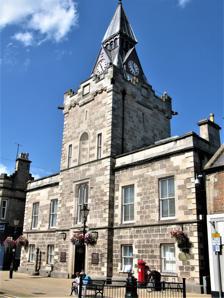
Building: Nairn Town and County Buildings
Country: Unknown
Year built: 1818
Municipal building in Nairn, Scotland Nairn Town and County Buildings Nairn Town and County Buildings Location High Street, Nairn Coordinates 57°35′06″N 3°52′07″W / 57.5850°N 3.8686°W / 57.5850; -3.8686 Built 1818 Architect Mr Smith Architectural style(s) Neoclassical style Listed Building – Category B Official name Former Court House including prison and boundary walls to rear, High Street, Nairn Designated 12 March 1981 Reference no. LB38427 Shown in Highland Nairn Town and County Buildings is a municipal structure in the High Street, Nairn , Highland , Scotland. The structure, which is used as a service point for The Highland Council , is a Category B listed building . History The first municipal building in Nairn was an old tolbooth which was built on land donated by Hugh Rose of Kilravock Castle in the late 16th century. The covenanter , Thomas Ross , after being accused of keeping conventicles , was imprisoned in the tolbooth in 1675. The building was destroyed by Royalist troops in 1716 and rebuilt in the mid-18th century. After the tolbooth became dilapidated in the early 19th century, the burgh leaders decided to demolish it and to replace it with a new building. The new building was designed by a Mr Smith, built by a local mason, John Wilson, in ashlar stone at a cost of £1,392 and was completed in 1818. The original design involved a symmetrical main frontage with five bays facing onto the High Street; the central bay, which slightly projected forward, featured a doorway on the ground floor, a mullioned window on the first floor and a square castellated tower above. The tower featured a niche flanked by lancet windows at the front and was surmounted by an octagonal belfry and by a spire . There was regular fenestration in the outer bays. A new bell, cast by Thomas Mears of London, was installed in the belfry, replacing two smaller bells, in 1843. A prison, erected at the rear of the building to a design by Thomas Brown , was completed in 1844, and further work, which included the replacement of the belfry and spire with a more elaborate structure incorporating clock faces, was carried out to a design by Alexander and William Reid in 1870. The new spire was 24.7 metres (81 ft) high. Internally, the principal rooms included a council chamber, for meetings of both the town council of Nairn burgh and the commissioners of supply for Nairnshire , a courtroom, for magistrates' and sheriffs' court hearings, and there was an archive room in the tower. Following the implementation of the Local Government (Scotland) Act 1889 which established a uniform system of county councils in Scotland, the new Nairn County Council also met in the building. In 1930 the county council amalgamated with Moray County Council for most purposes, based in Elgin . Nairn County Council continued to perform some functions alone, notably acting as the district council for the part of the county outside the burgh of Nairn. In that capacity, the county council acquired the former Free School at 4 Courthouse Lane, behind the town and county buildings, to serve as its offices. Nairn Town Council also supplemented its offices, buying Viewfield House off King Street in 1948, but continued to meet at the town and county buildings. The building served as the meeting place of Nairn District Council after it was formed in 1975 on the abolition of both the county council and Nairn Town Council. The district council also continued to use 4 Courthouse Lane to accommodate council officers and their departments. It ceased to be the local seat of government when the new unitary authority , The Highland Council , was formed in 1996, and instead operated as a service point for the delivery of local services. The building ceased to be used as a courthouse in 2008, when the district court transferred to Inverness . An extensive programme of restoration works, including repairs to the masonry, the refurbishment of the clock mechanism and new lighting to the front of the building, was undertaken by Laing Traditional Masonry and completed in October 2020. Works of art in the building include a portrait by George Fiddes Watt of the former Lord Chancellor , Robert Finlay, 1st Viscount Finlay . See also List of listed buildings in Nairn, Highland References